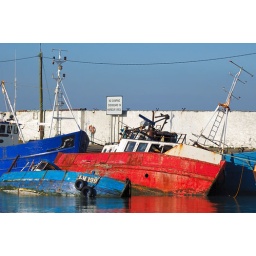
the sign reads:&amp;quot; No dumping overboard in habour area&amp;quot;, nobody said that you can't just sink your tub ;-)